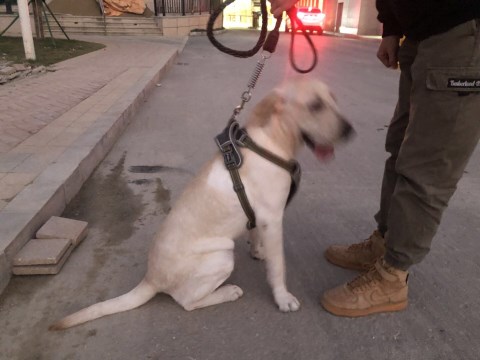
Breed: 3580-n000122-Labrador_retriever